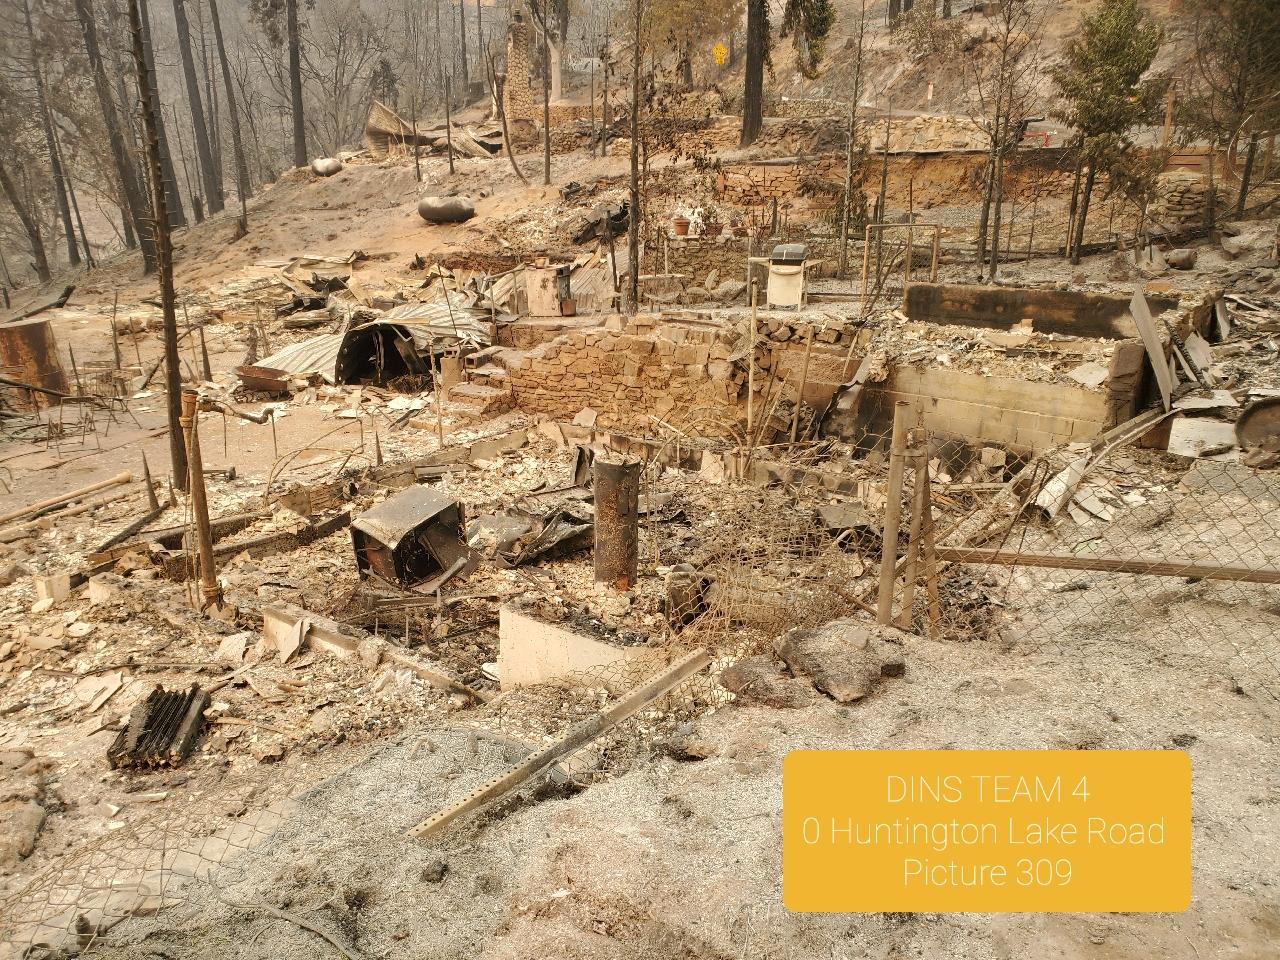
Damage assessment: destroyed